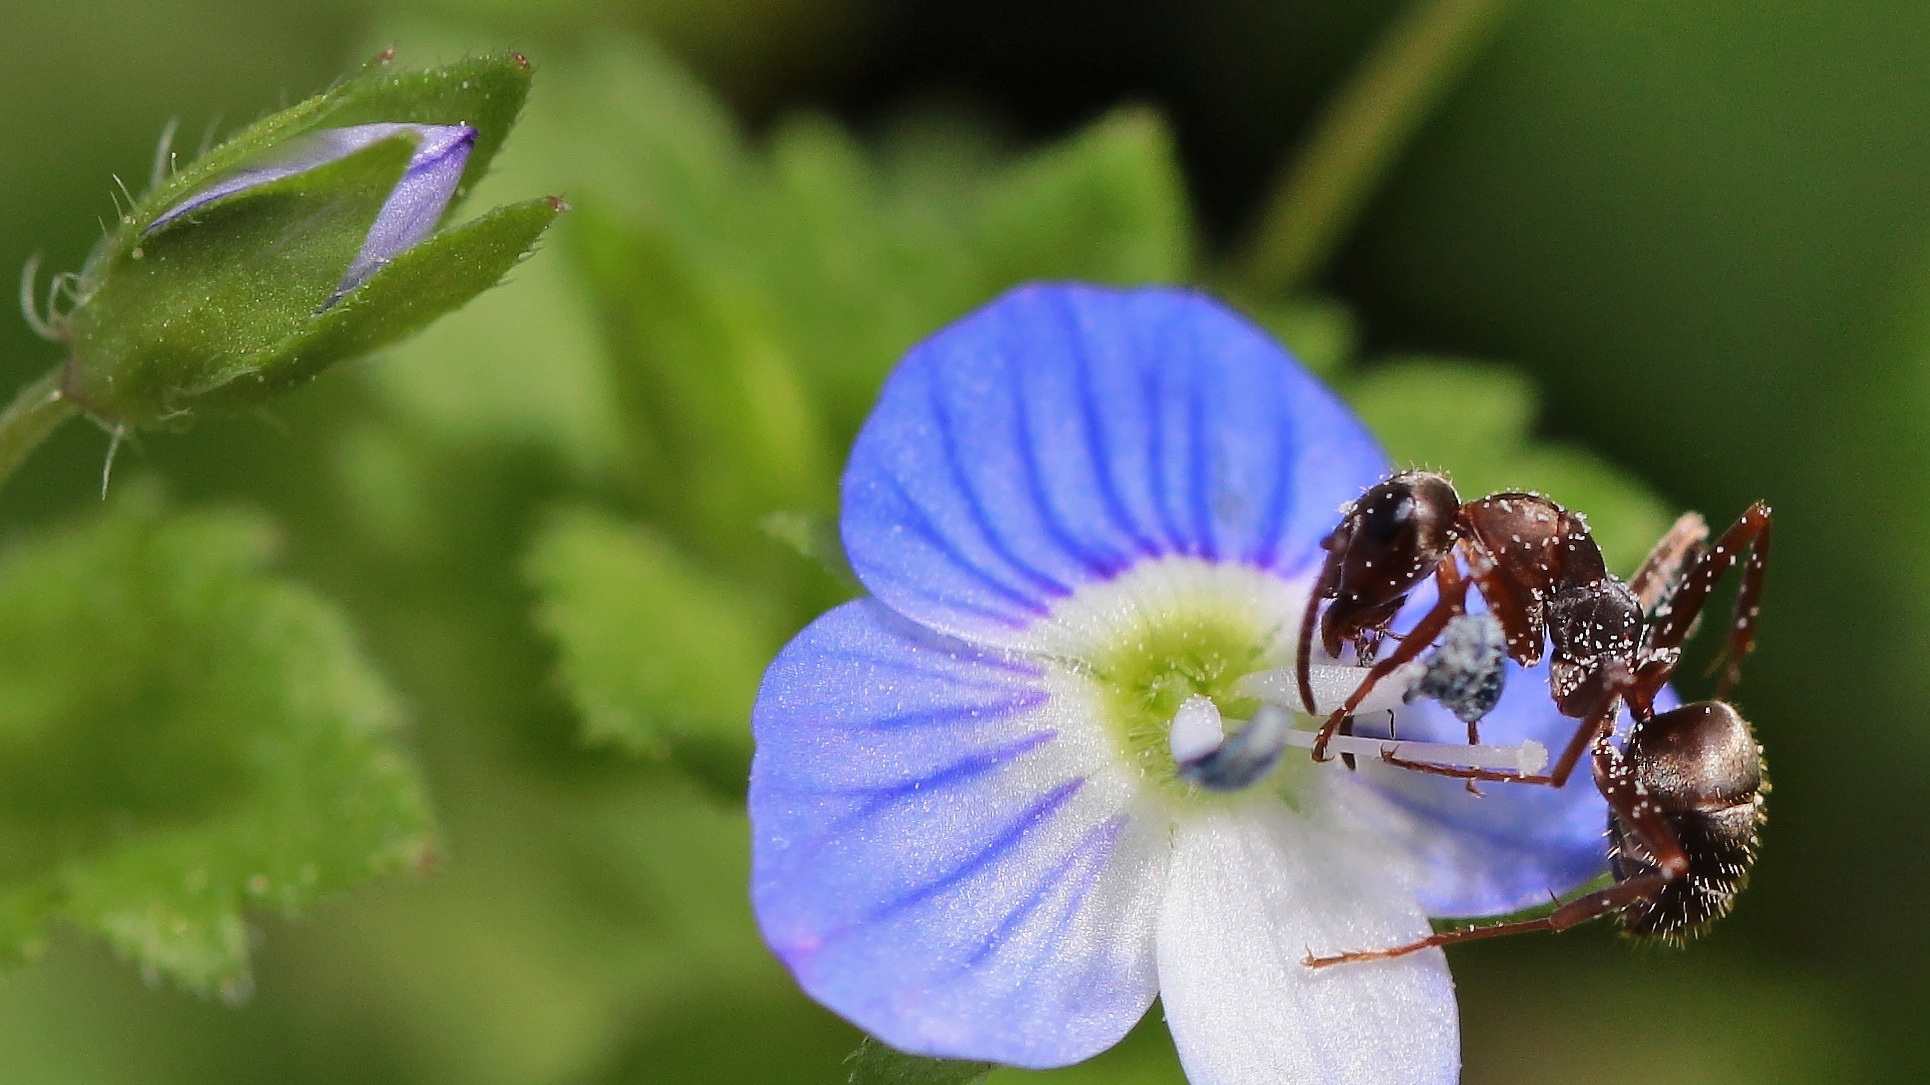
nature, blossom, plant, photography, meadow, flower, insect, macro, botany, blue, flora, fauna, invertebrate, wildflower, close up, bee, ant, nectar, macro photography, flowering plant, honey bee, land plant, membrane winged insect